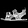
Label: Sandal